Augusta, Ontario

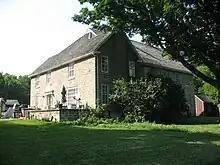
Homewood Museum

Glenmore, Ontario, is a community located between Charleville and Algonquin, Ontario, and north of Lord's Mills. The community encompasses the area between DeJong Road and Glenmore Road, off of the Sixth Concession. The area was settled as a small agricultural community and was known for its market gardening; prior to 1800, there were already small farms and a sawmill located in the community. The community was, and occasionally still is, referred to as Slab Street due to the amount of lumber production which occurred there in the 1800s.